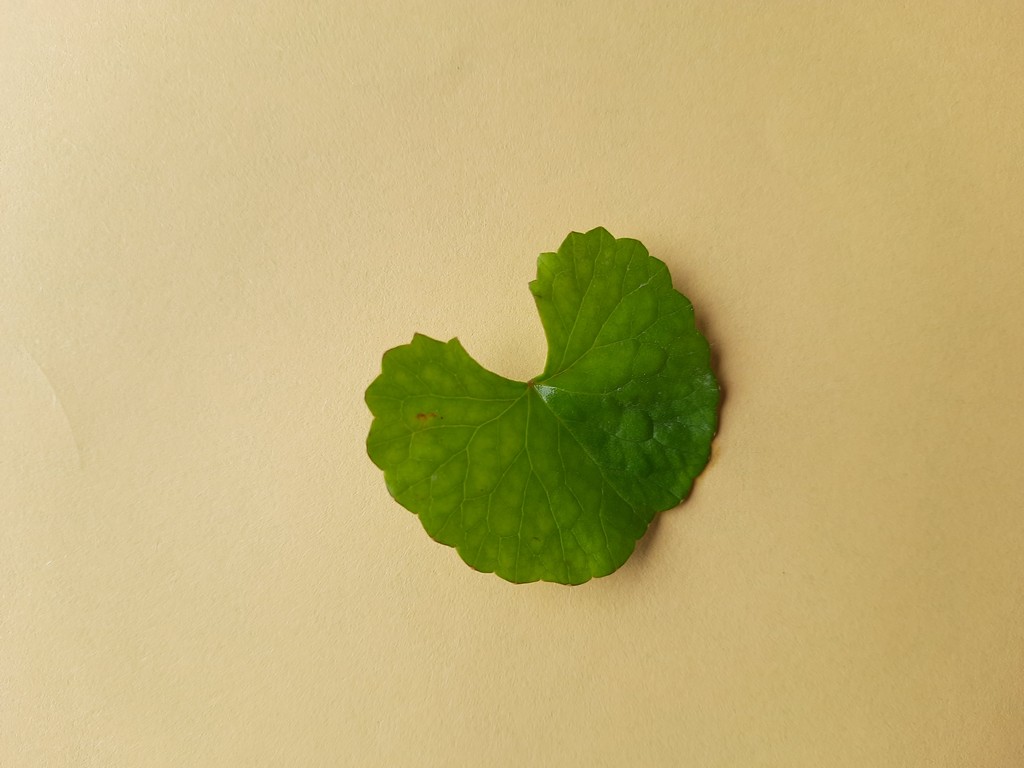
Label: Healthy